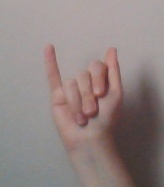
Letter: meem